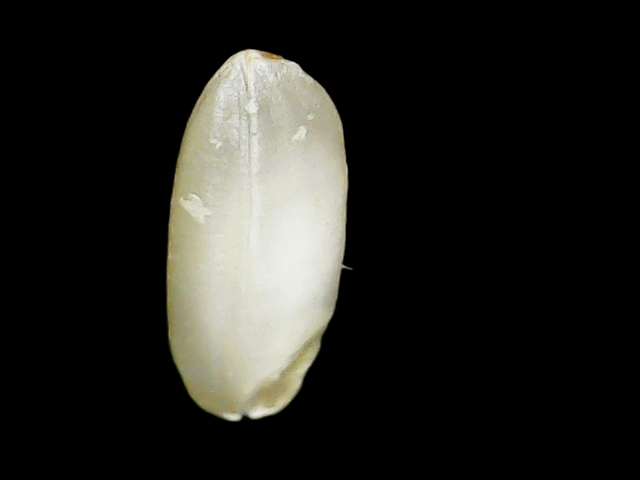
Rice variety: Binadhan10